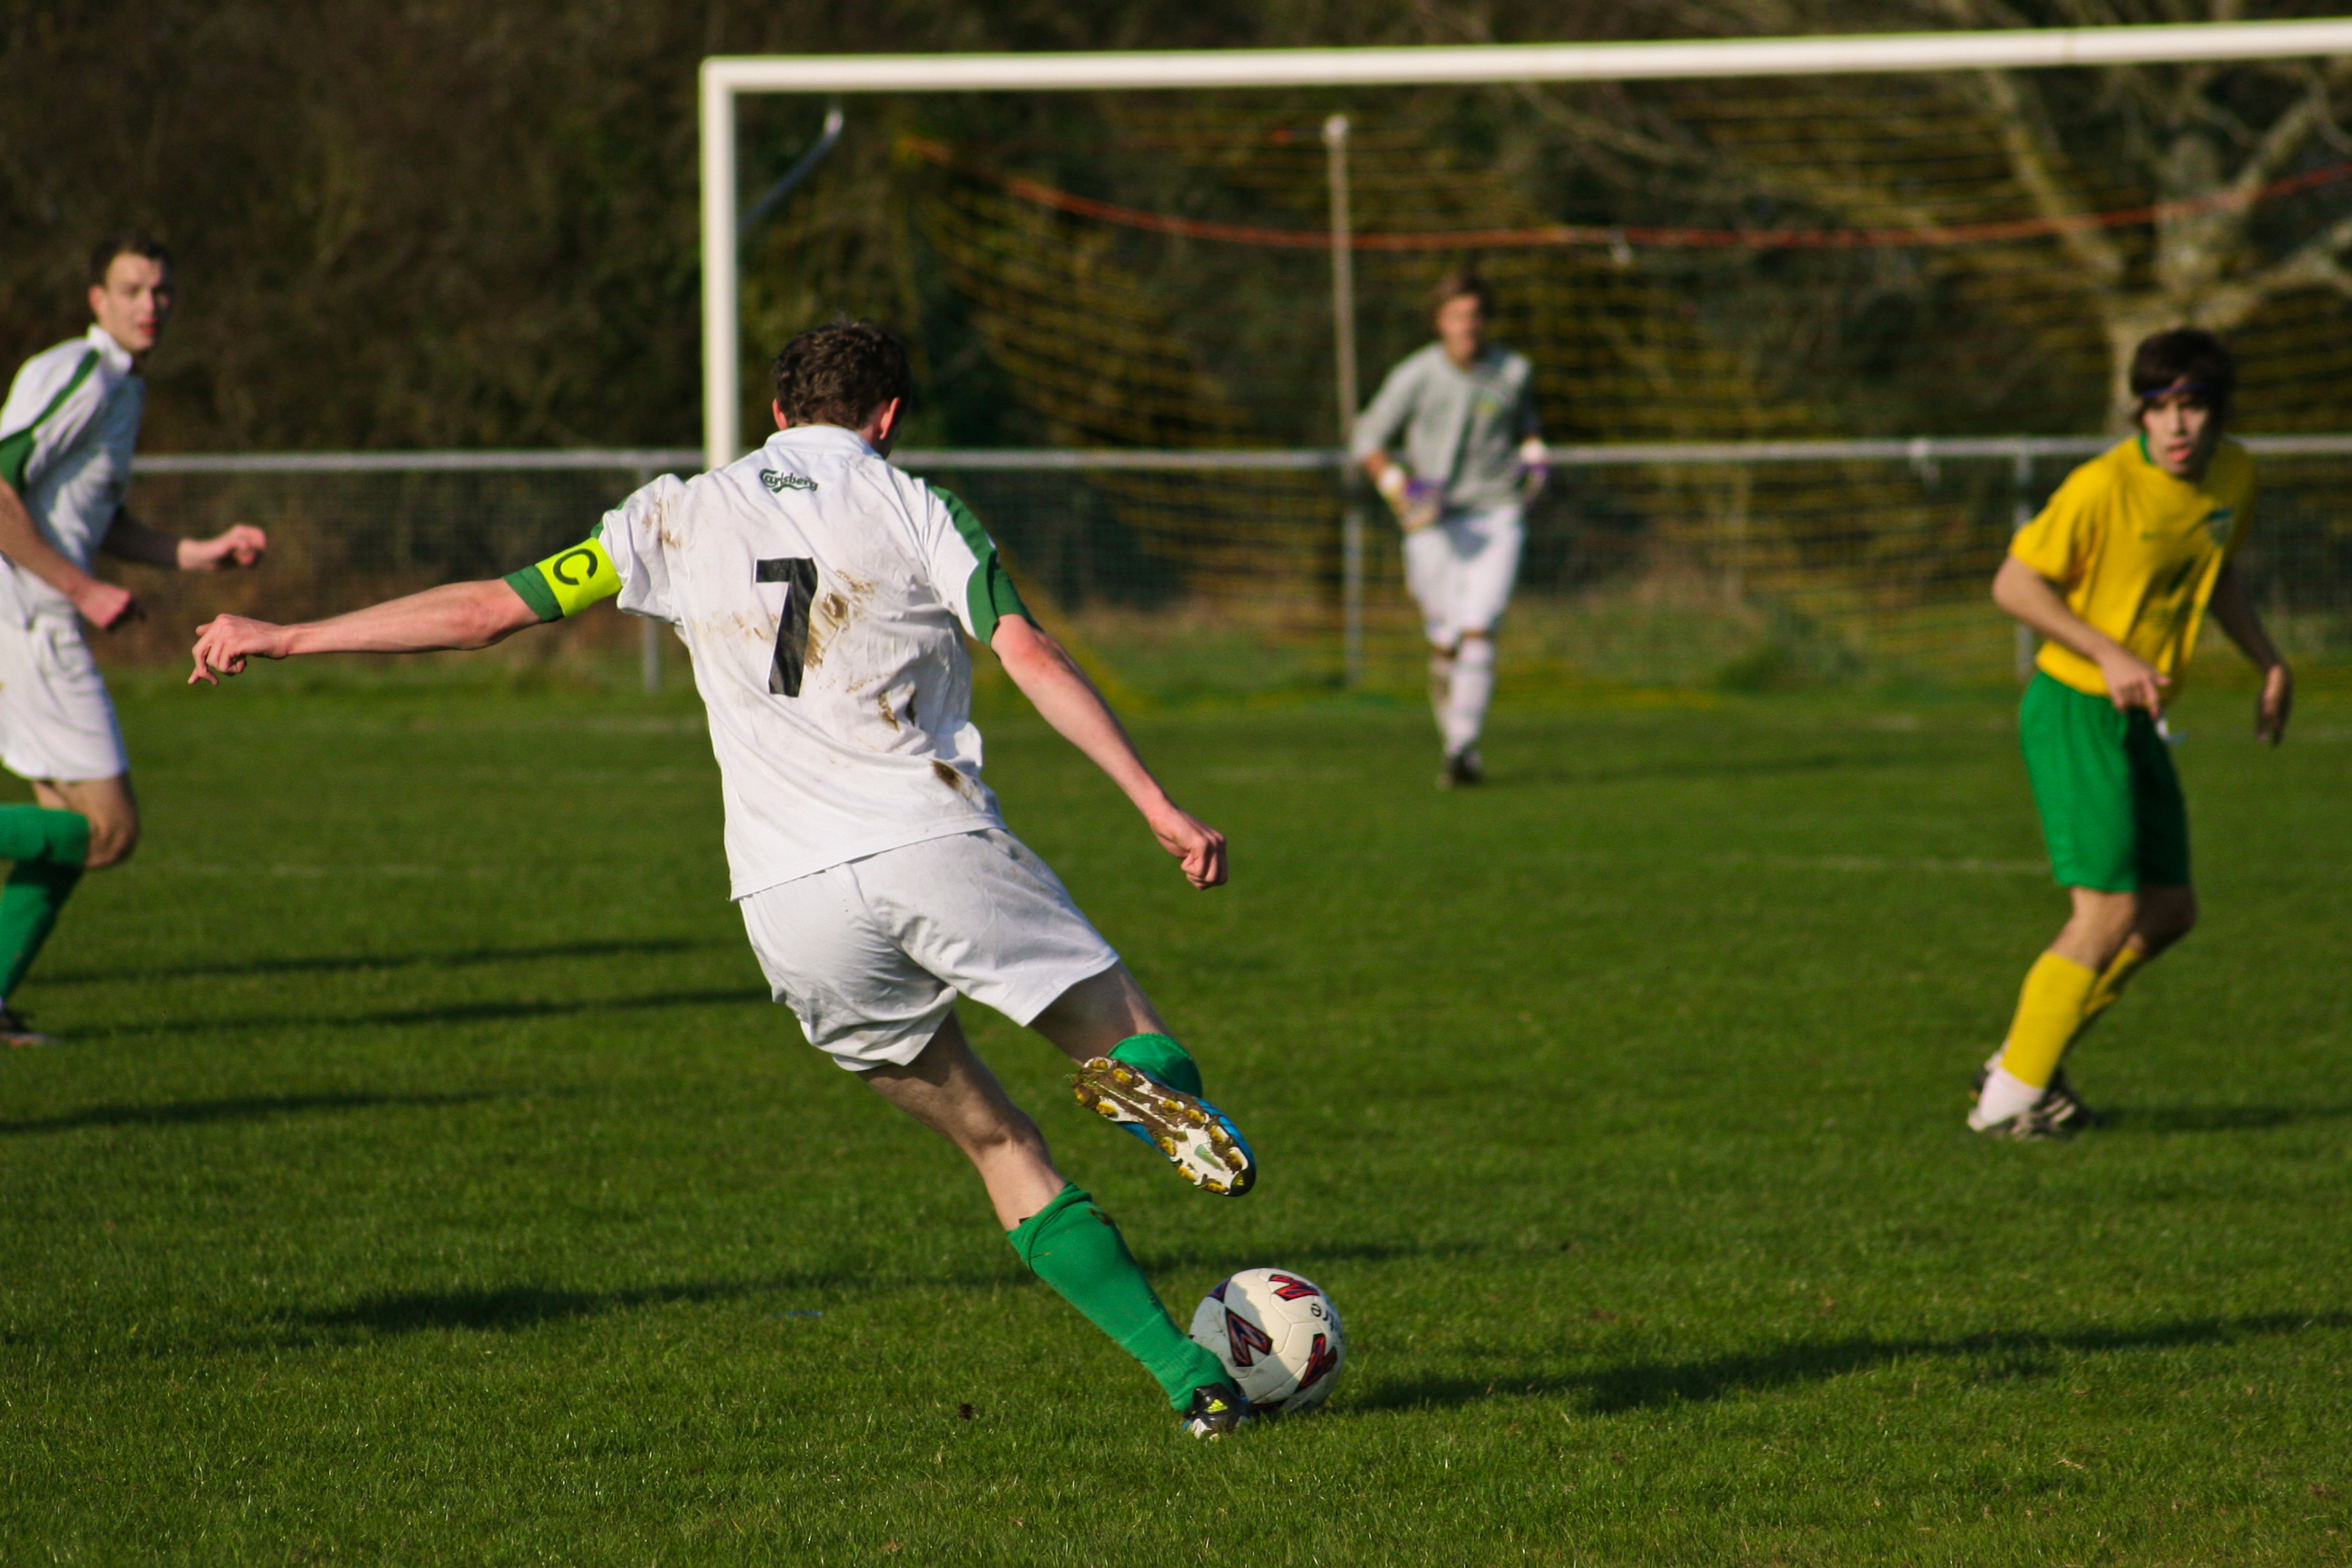
sport, game, soccer, player, team, sports, ball, match, tournament, footbal, tackle, football player, ball game, team sport, competition event